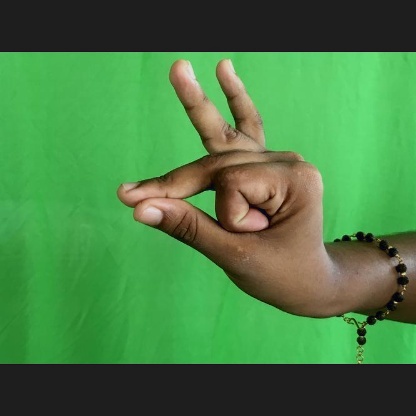
Mudra: Bramaram